Lidar

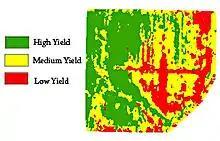
Lidar is used to analyze yield rates on agricultural fields.

Agricultural robots have been used for a variety of purposes ranging from seed and fertilizer dispersions, sensing techniques as well as crop scouting for the task of weed control.